Spodoptera littoralis

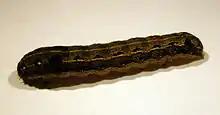
"Spodoptera littoralis" larvae

Larvae body length ranges from 40 to 45 mm. The larvae is usually hairless and varies in color. It has been noted that new born larvae has grayish or dark-green body color whereas the developed larvae has brownish or yellowish body color. Dark and light longitudinal bands along with two dark semi-circular spots on the back are noted characteristics of the larvae. The newly hatched larvae up to third-instar mainly feed on the lower side of the leaves but the later instar larvae feed on both sides. "S. littoralis" larvae in general are known to feed in the dark. It also has been observed that larvae up to their third and fourth-instar usually remain in their host plant but fifth and sixth-instar larvae leave the host plant during the day and climb back up at night.